Rescued by Ruby

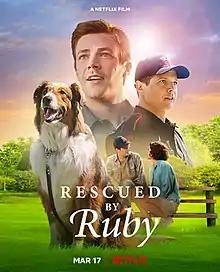
Official release poster

Rescued by Ruby is a 2022 American biographical drama film directed by Katt Shea. Based on a true story, it follows State Trooper Daniel O'Neil (Grant Gustin), who dreams of joining the K-9 search and rescue team. He is unsuccessful in doing so until he adopts and befriends a shelter dog named Ruby. The film was released on March 17, 2022, by Netflix, and received unanimous praise from critics.